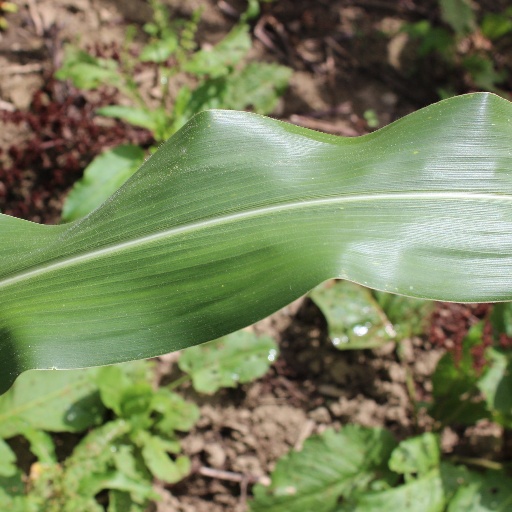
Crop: maize; corn